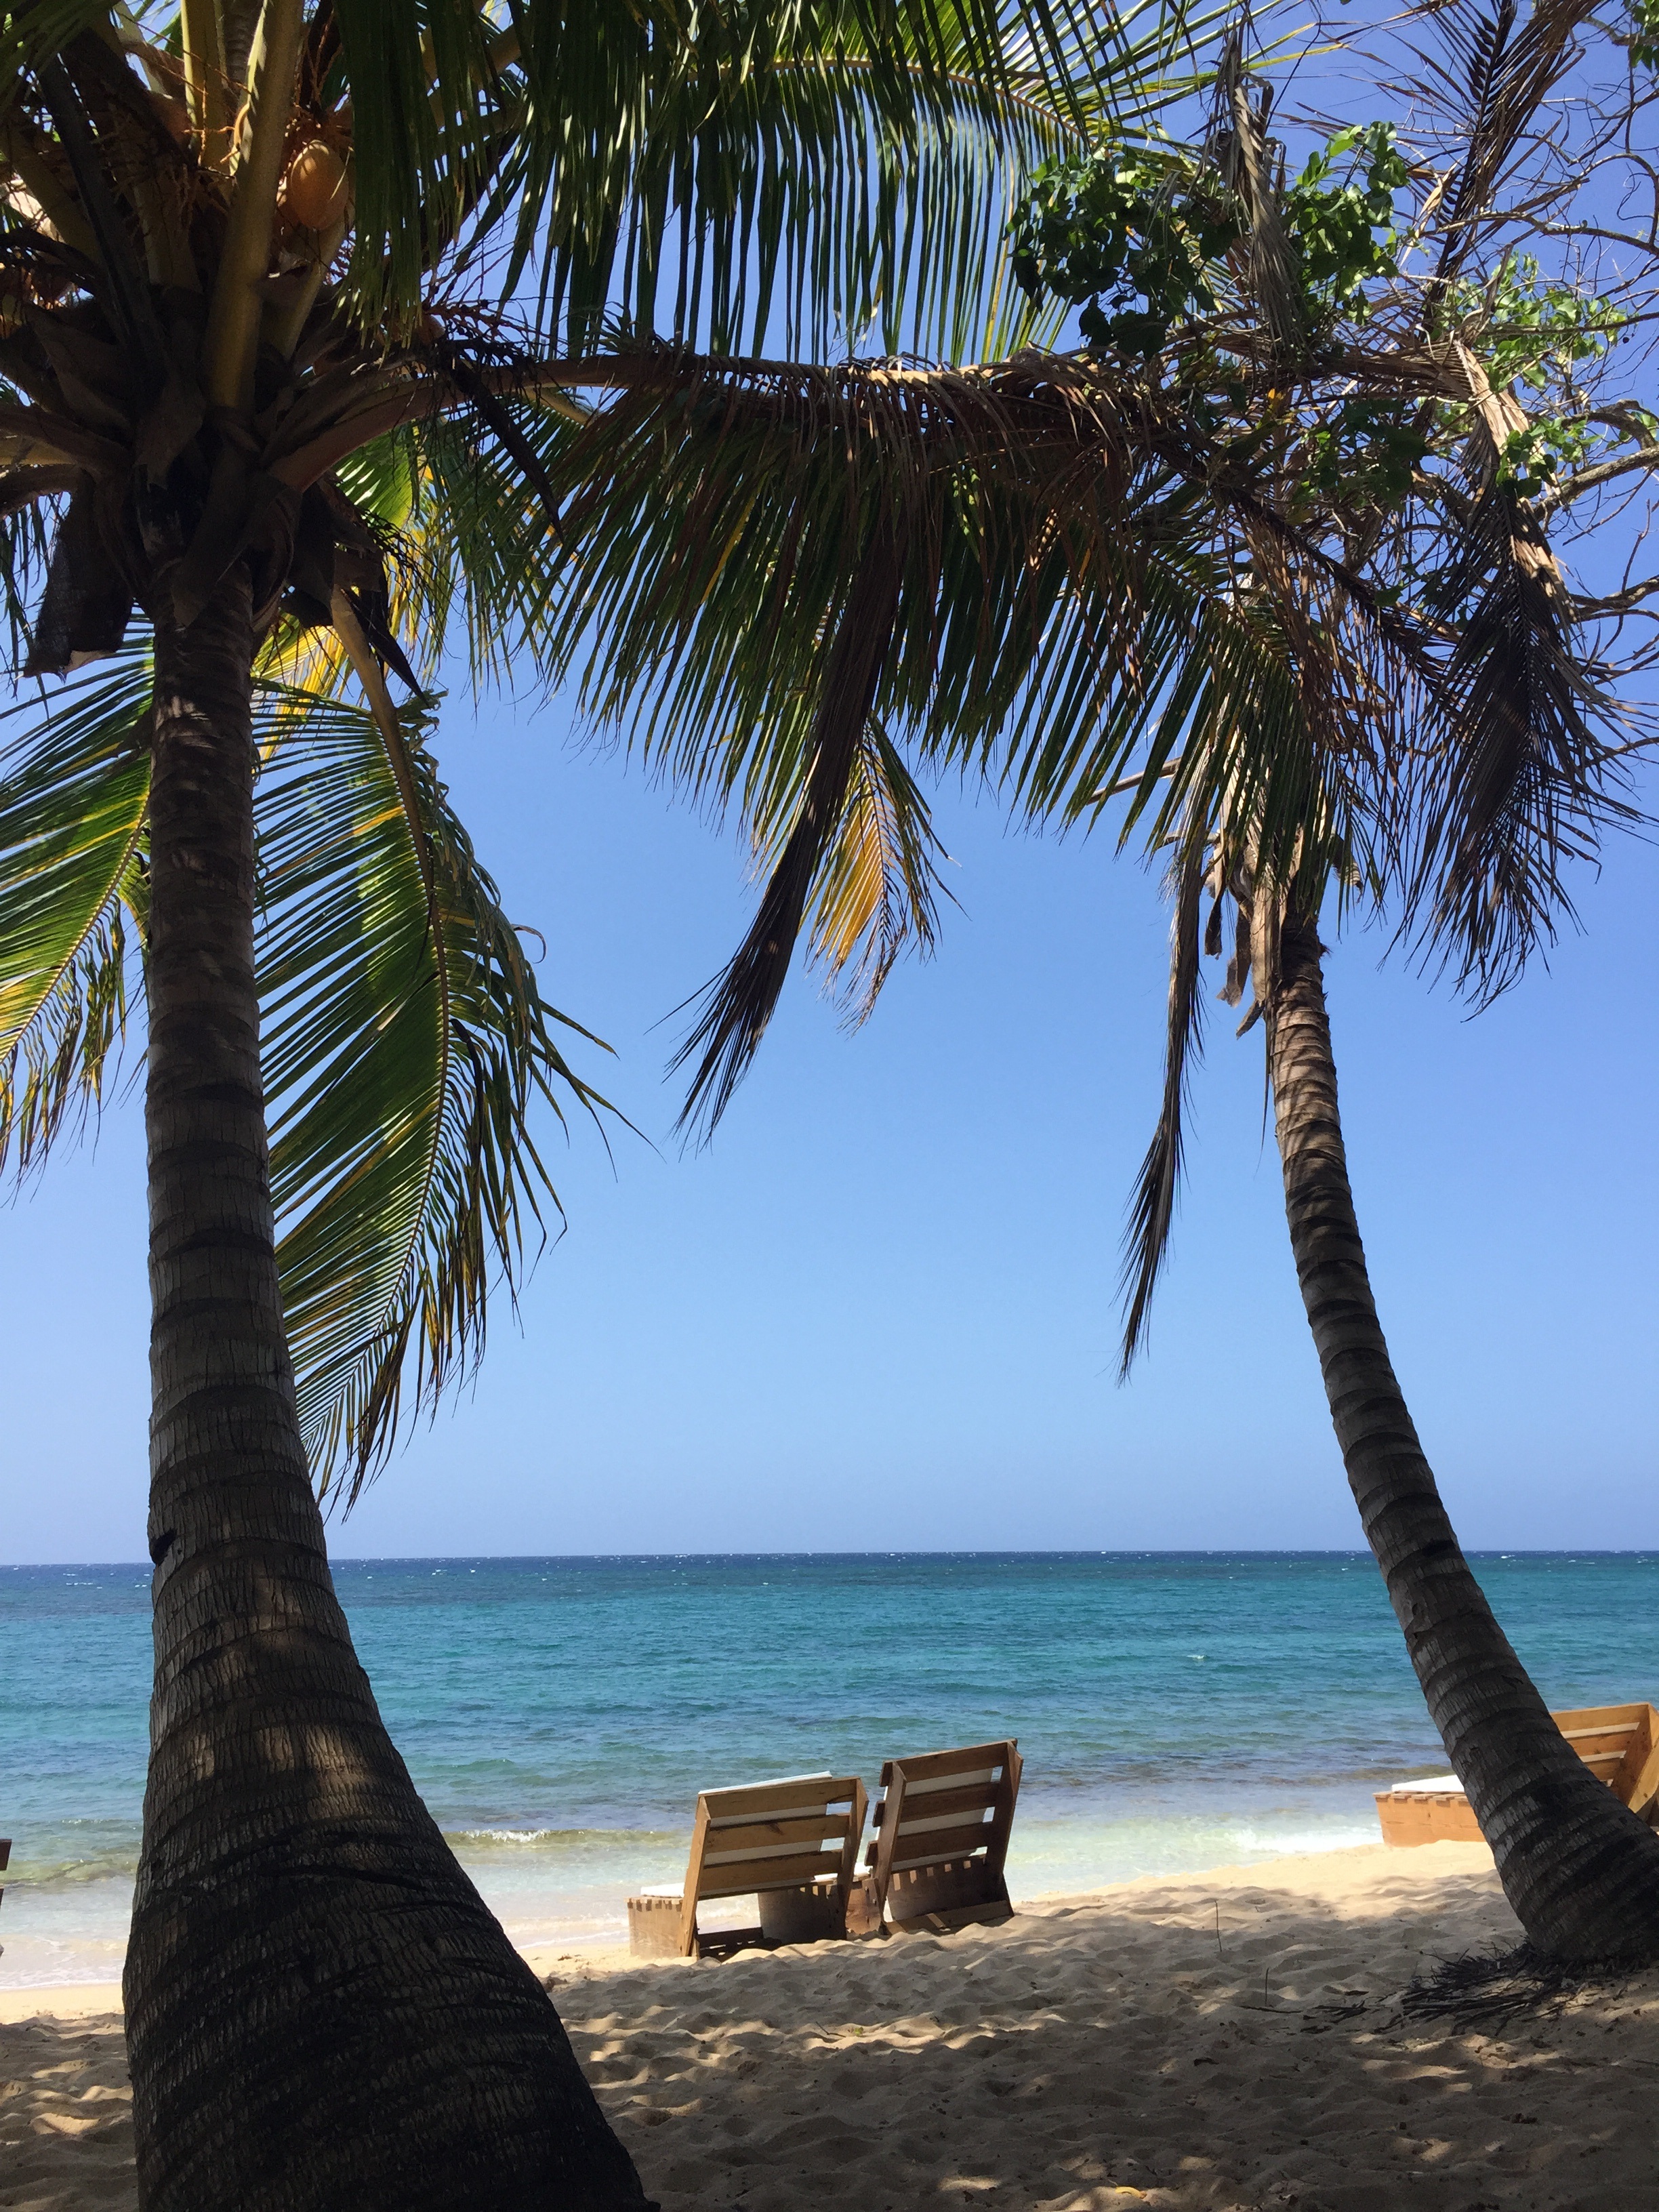
beach, sea, coast, tree, sand, ocean, vacation, travel, paradise, tropical, holiday, bay, island, body of water, jamaica, caribbean, dominican republic, tropics, cape, caribbean beach, woody plant, arecales, palm family